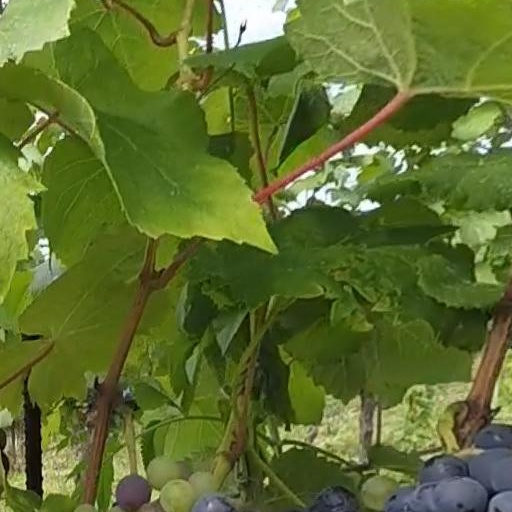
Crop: grape